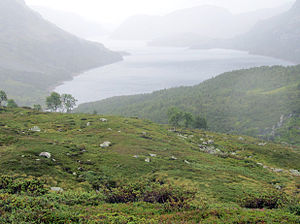
Valldalsvatnet
Valldalsvatnet i regndis set fra nord
Valldalsvatnet i regndis set fra nord
Valldalsvatnet i regndis set fra nord
Valldalsvatnet er en reguleret sø som ligger i Odda kommune i Vestland fylke i Norge. Den ligger i Valldalen, nord for Røldal, længst mod sydøst i det tidligere Hordaland fylke.